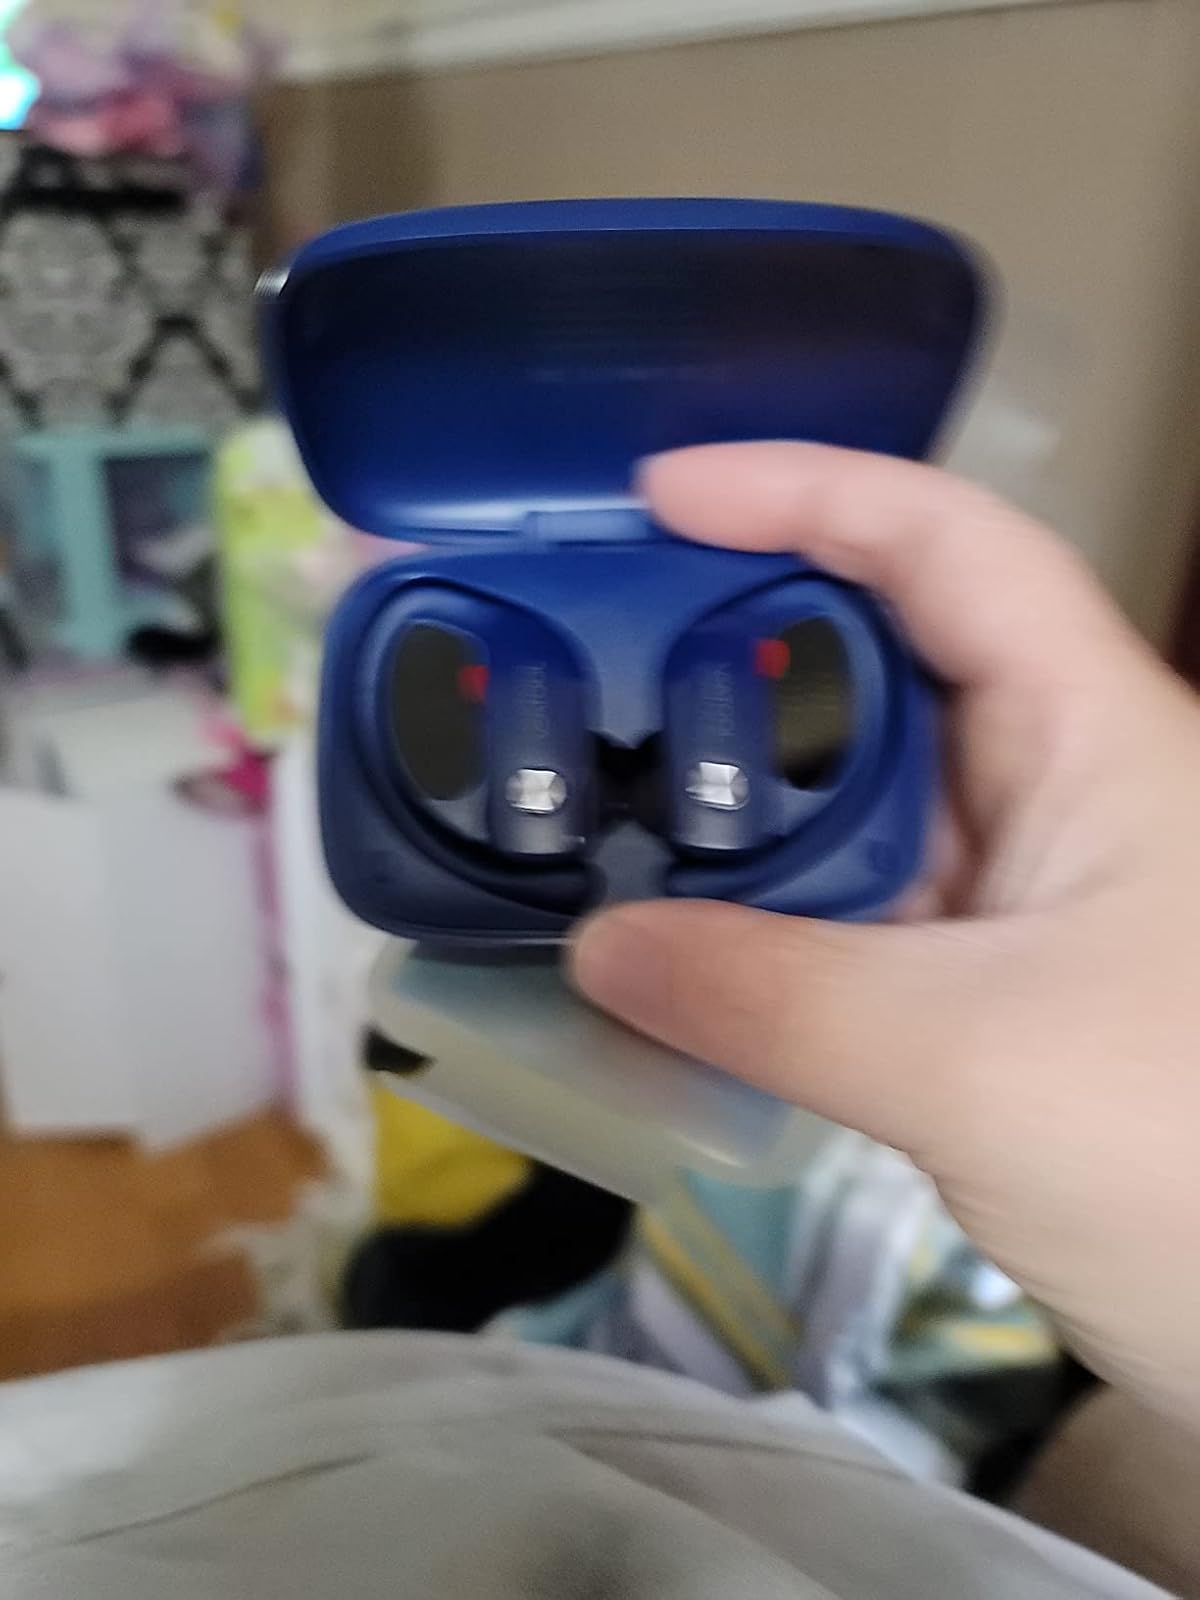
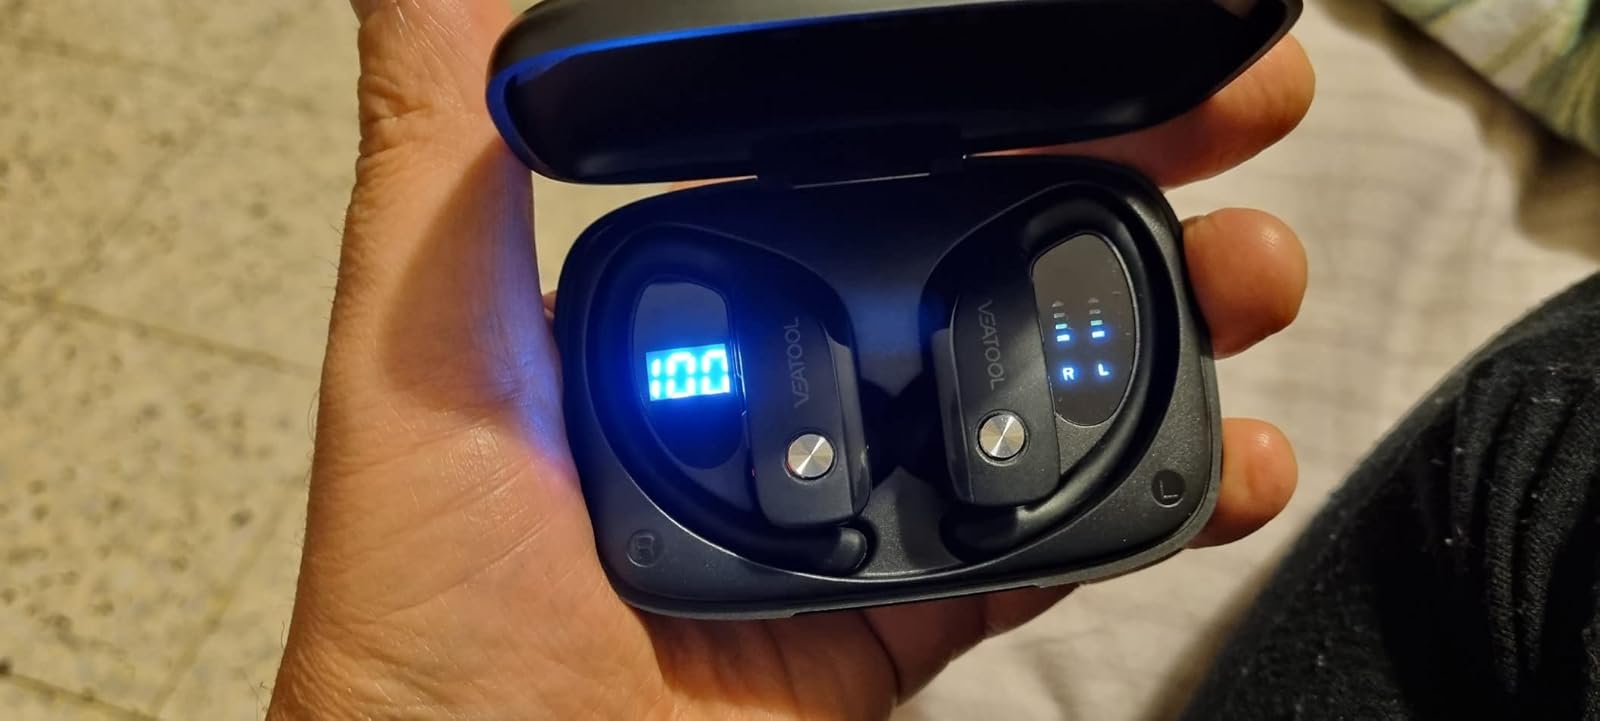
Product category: earbuds
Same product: no